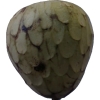
Label: cherimoya